Sadd colors

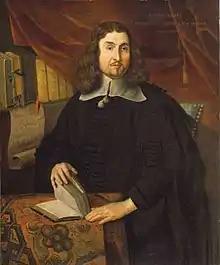
Portraits, especially of colonial officials and clergy, disproportionately showcase black clothing.

Sadd colors or sad colors were the colors of choice for the clothing of the members of the Massachusetts Bay Colony in seventeenth century America ("sadd"/ "sad" carried the meaning of "seriousness" rather than "sorrowfulness"). The Puritans have often been depicted wearing simple black and white, but for them, the color "black" was itself considered too bold for regular use and was reserved for community elders and for highly formal occasions such as when having one's portrait painted. Black was considered so formal in part because black dye was difficult to obtain and black clothing had a tendency to fade to other colors rather quickly. The Puritans, then, designated a set of deliberately subdued colors which they called "sadd", for their everyday use.